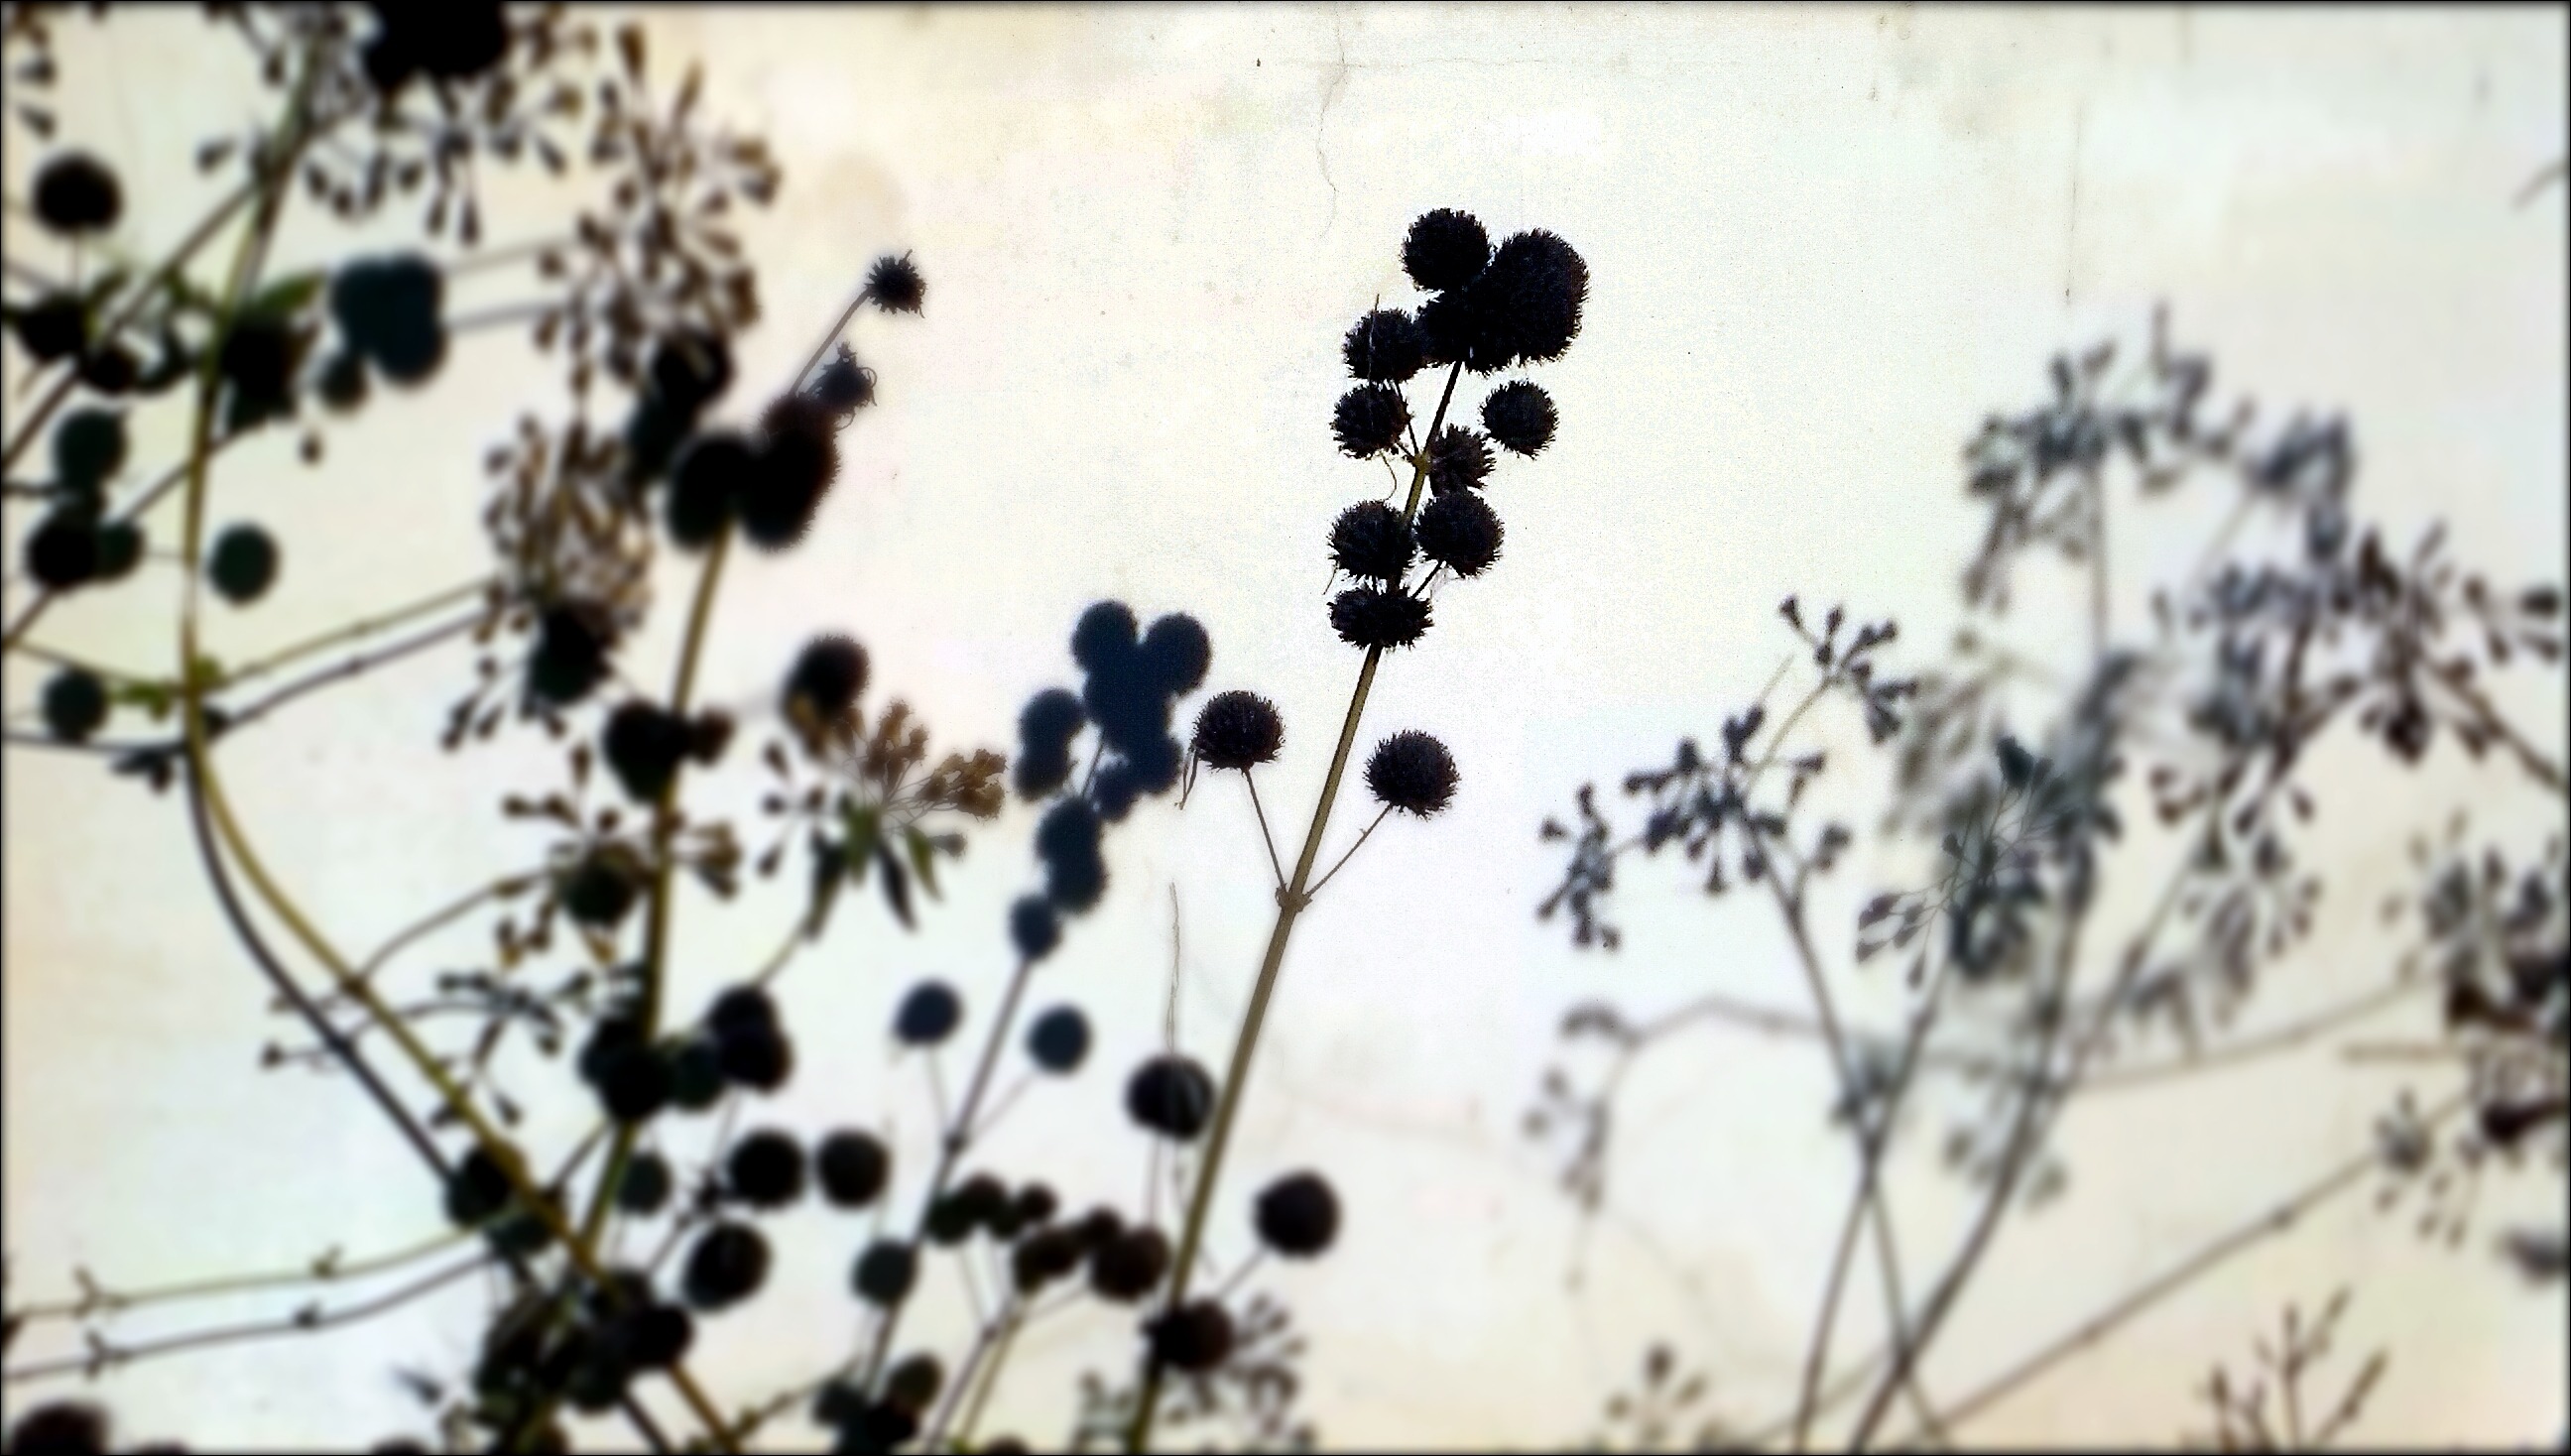
nature, branch, silhouette, growth, flower, wild, pattern, natural, black, dried, flora, plants, flowers, pods, leaves, seeds, outdoors, leafy, design, stems, bright, blossoms, growing, weeds, blooms, grasses